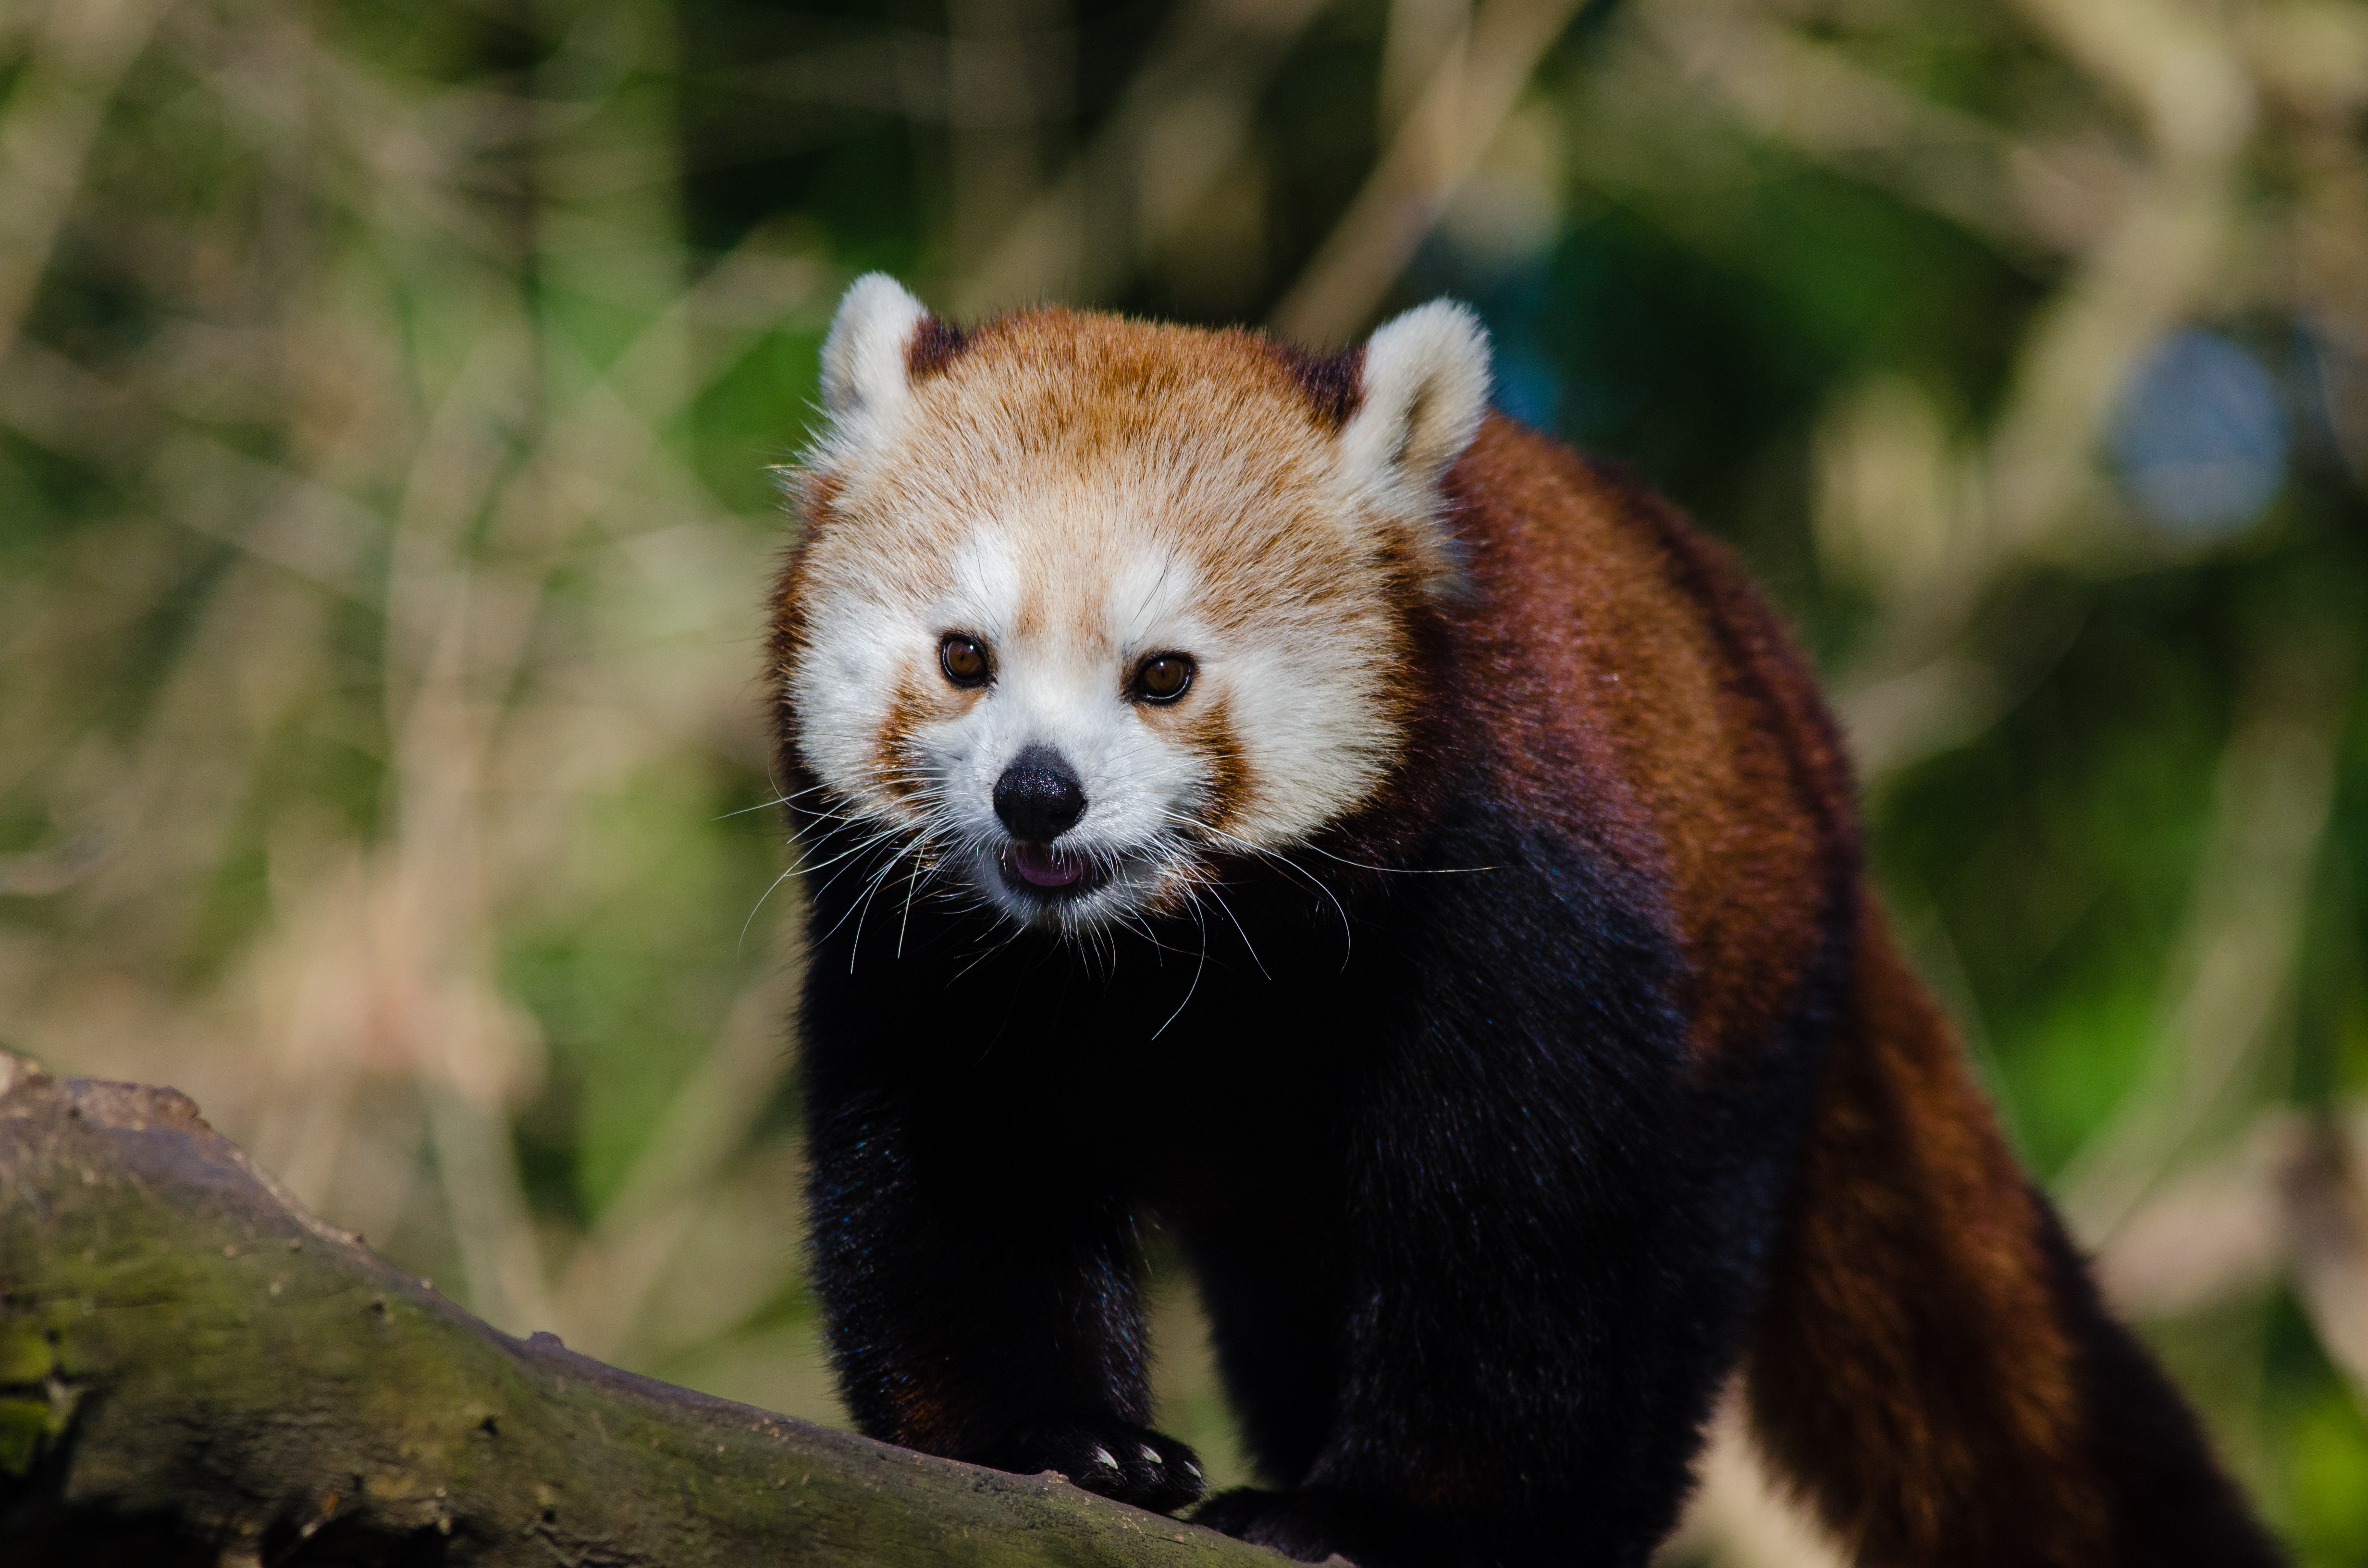
tree, bokeh, animal, cute, bear, wildlife, zoo, red, mammal, nikon, fauna, red panda, panda, whiskers, endangered, vertebrate, germany, deutschland, baum, adorable, tele, d7000, roter, kleiner, niedlich, species, tierpark, bedroht